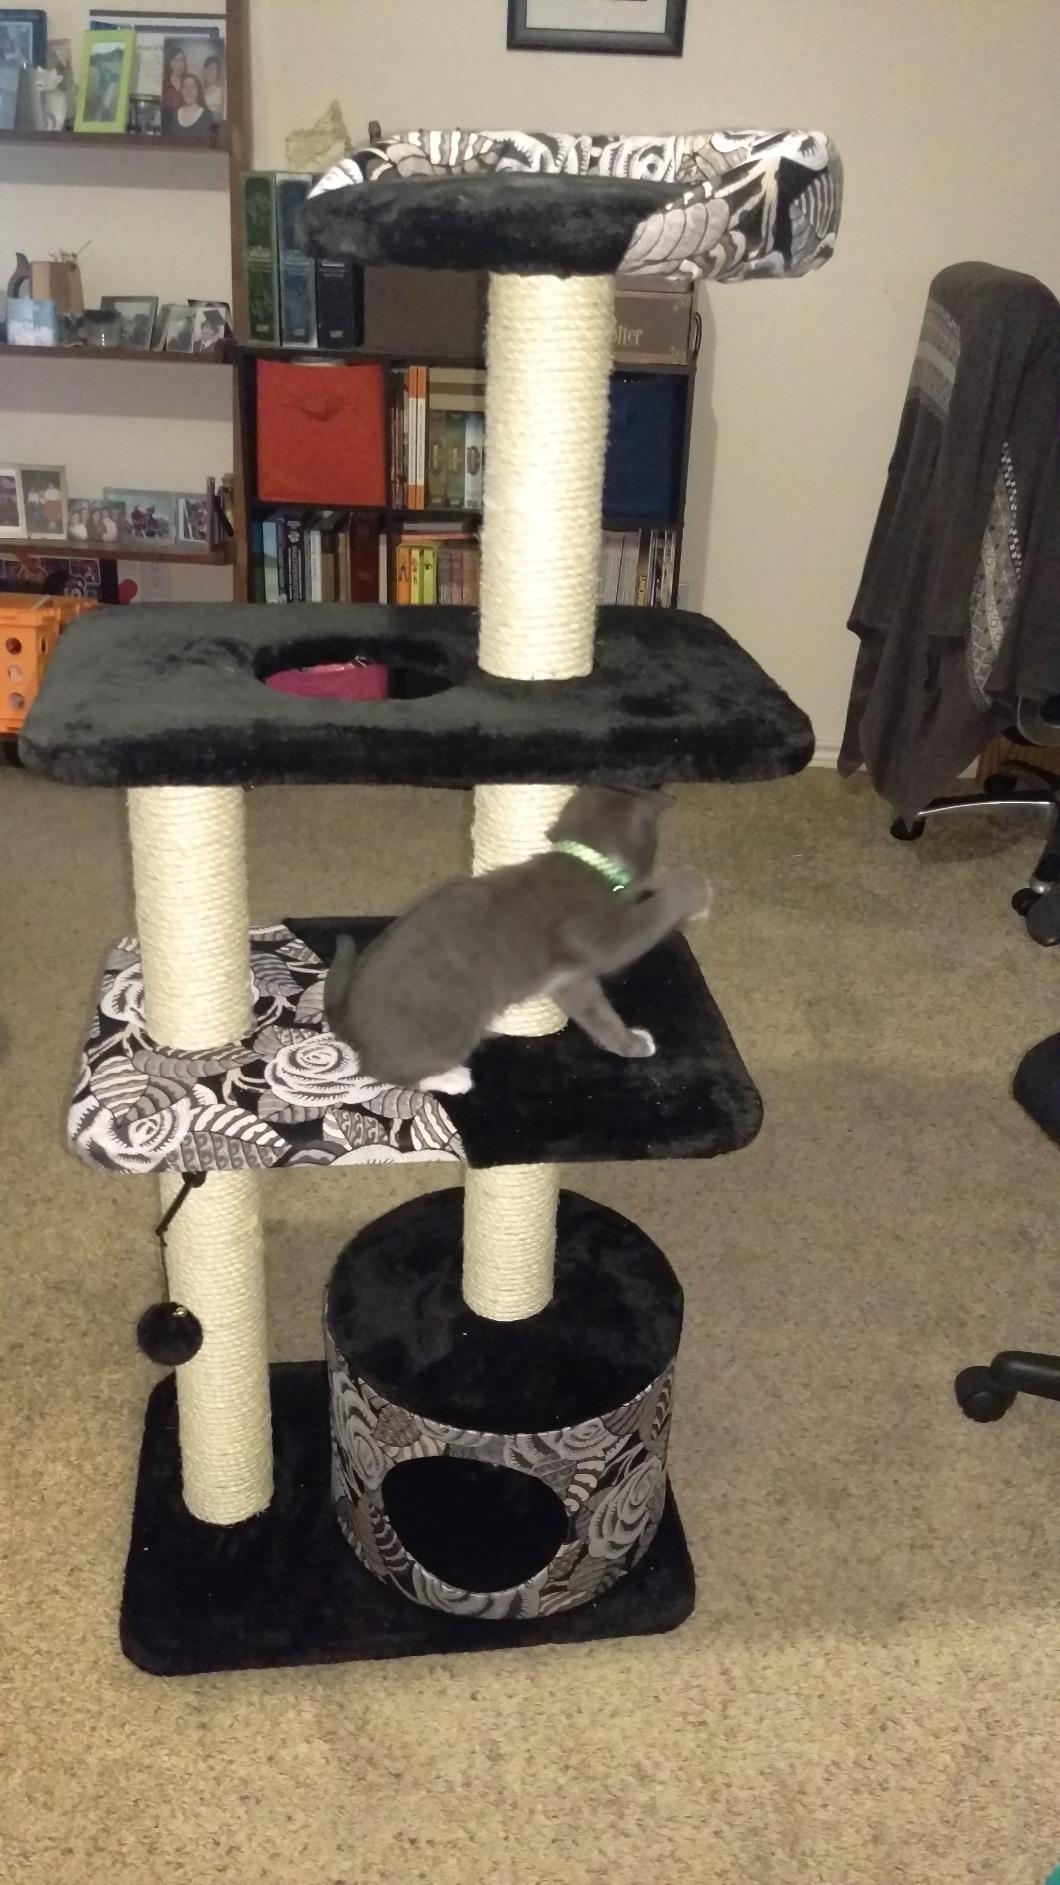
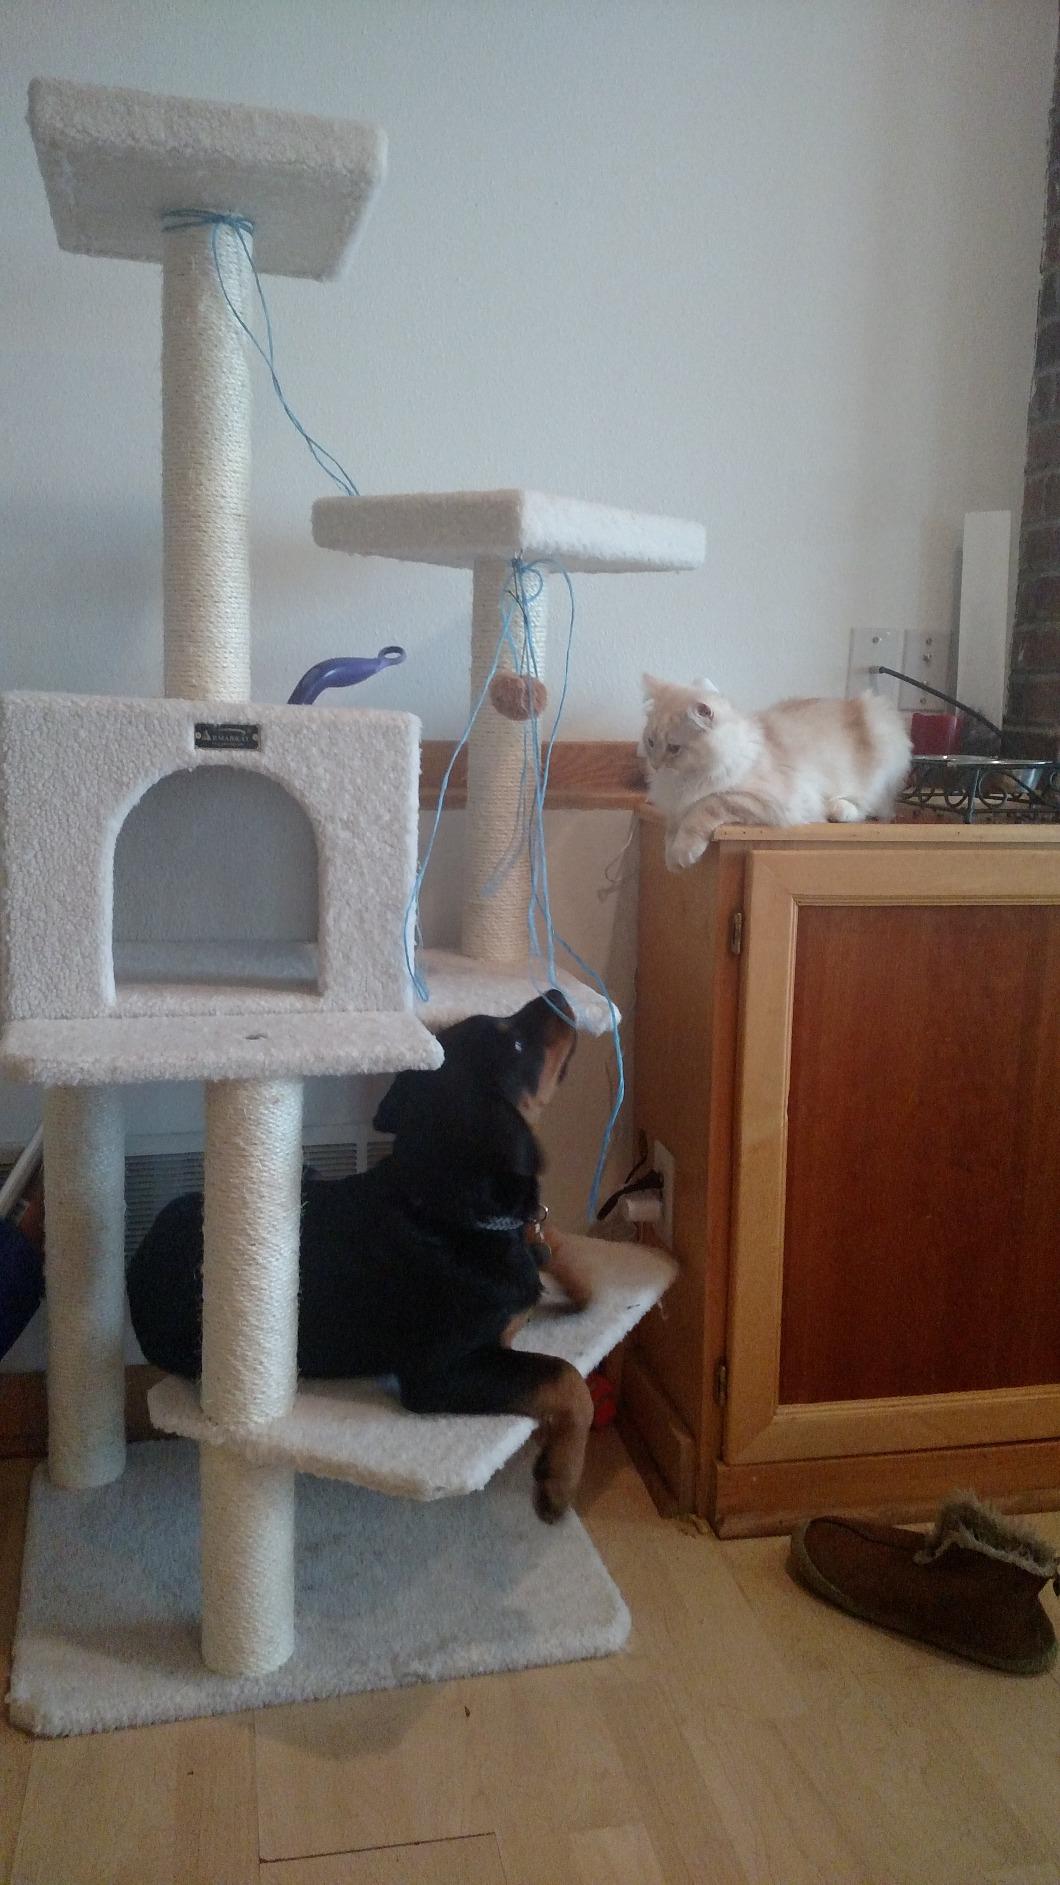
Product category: items_cat tree
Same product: no